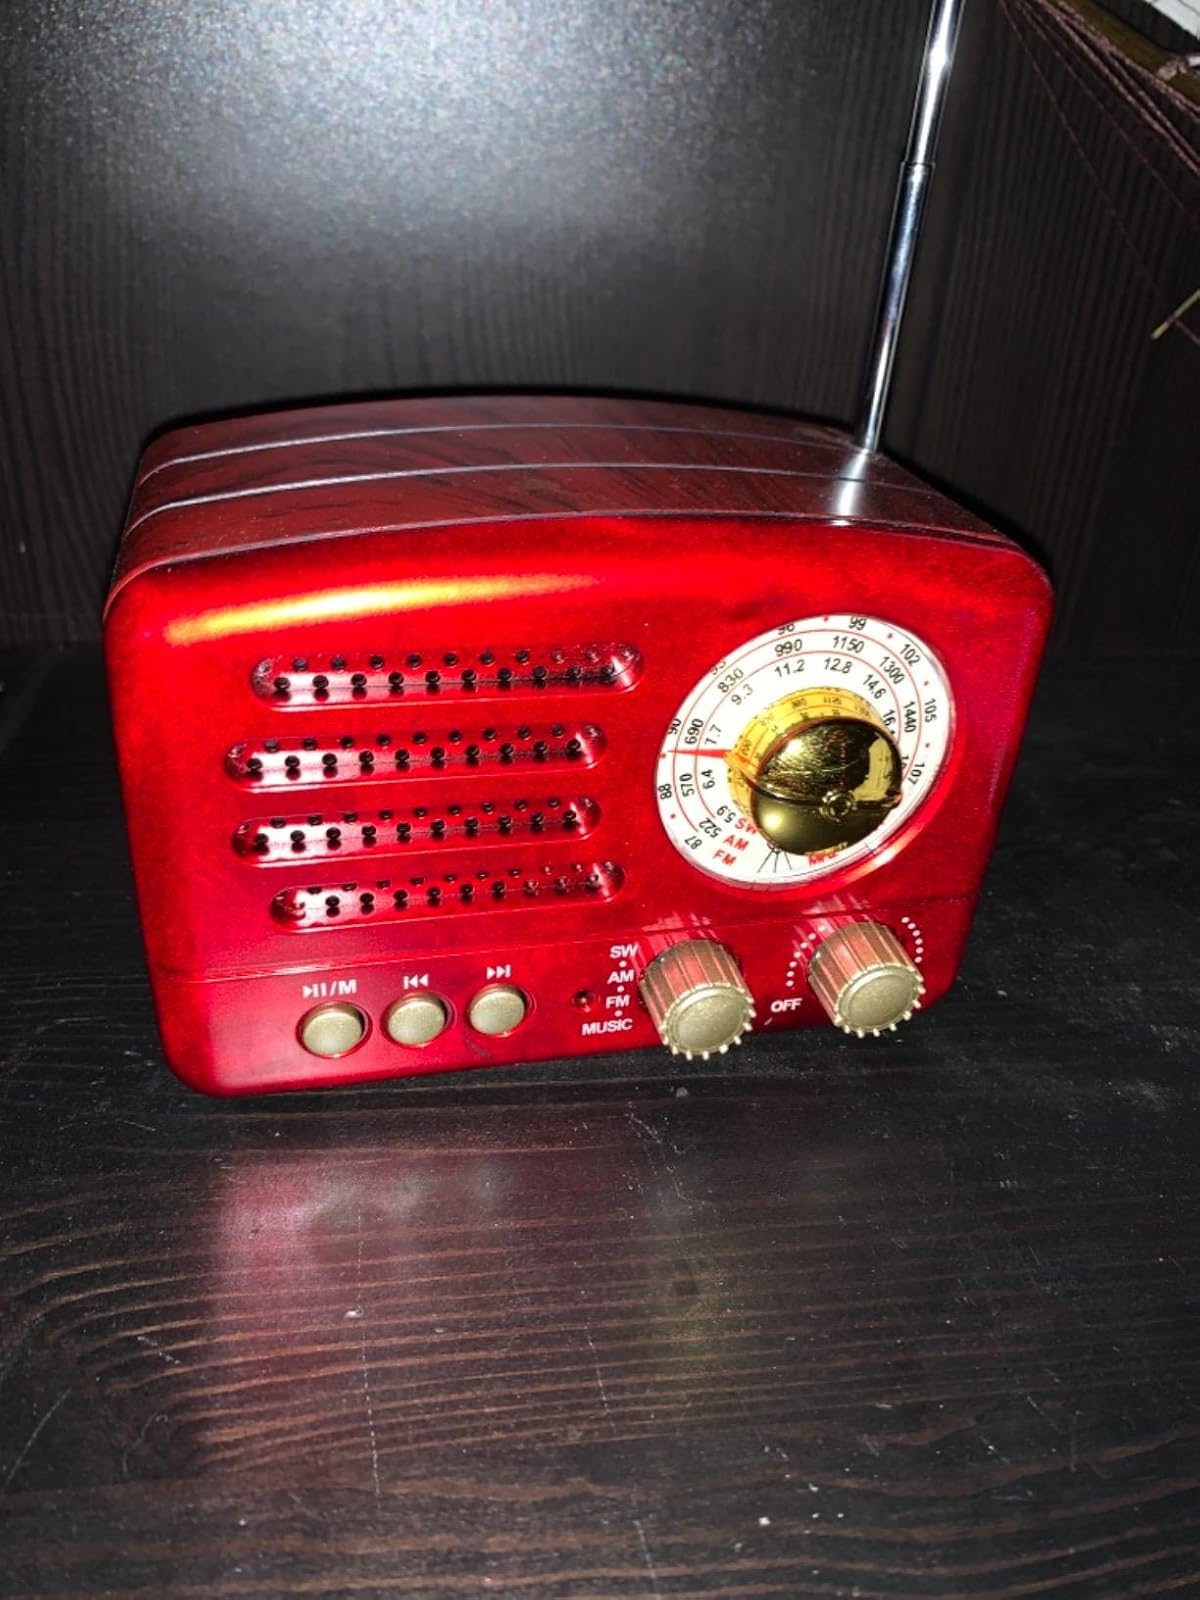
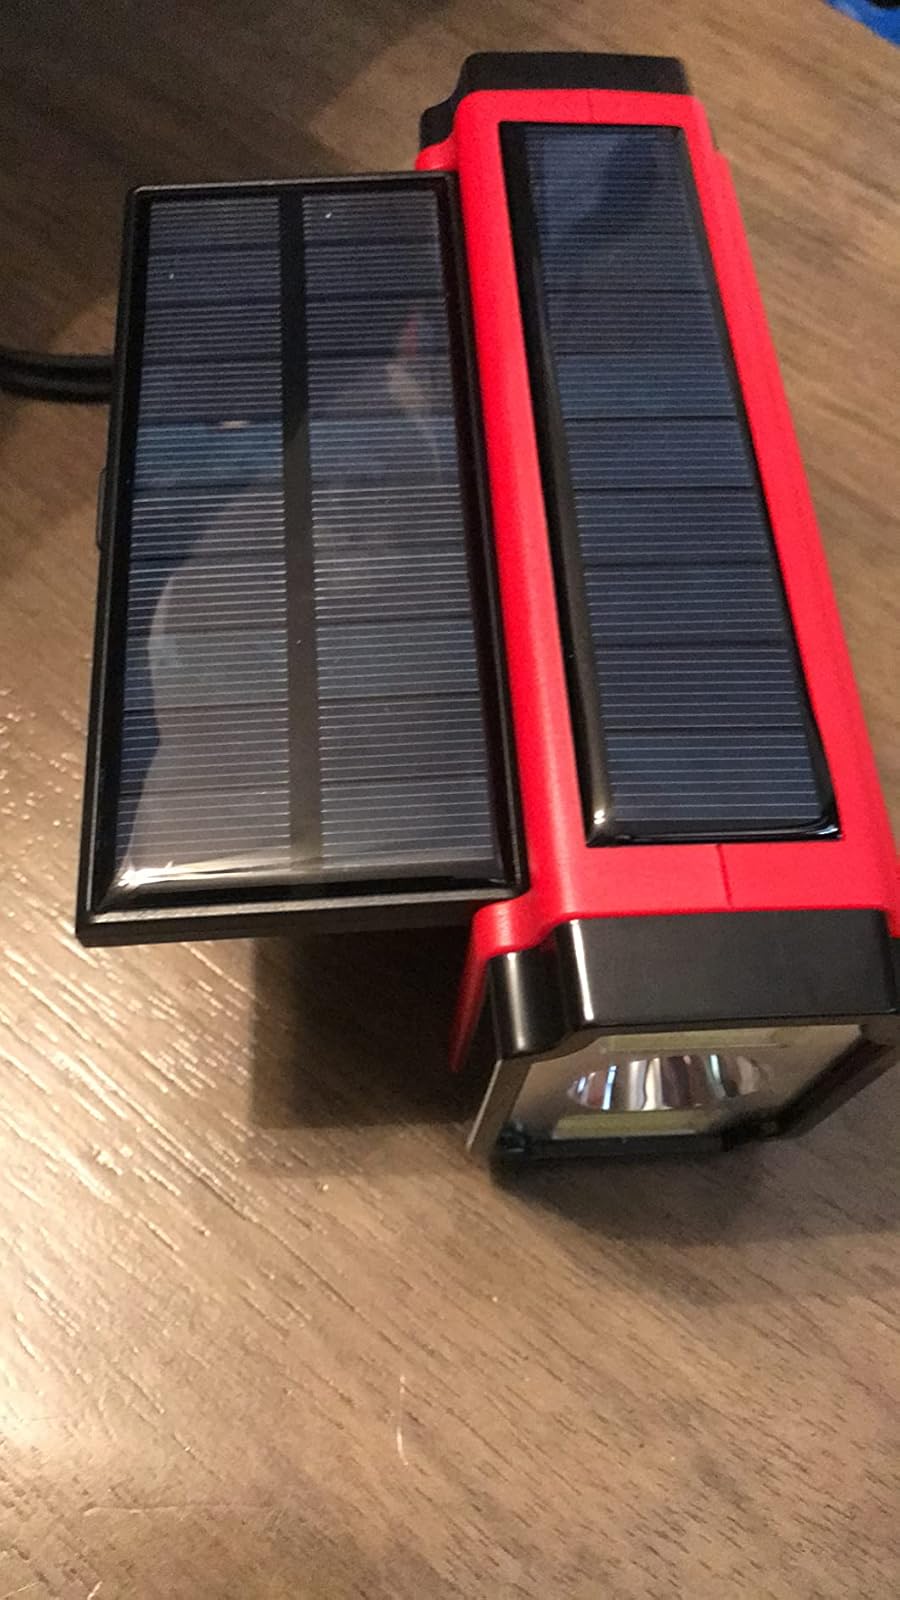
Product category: radio
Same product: no